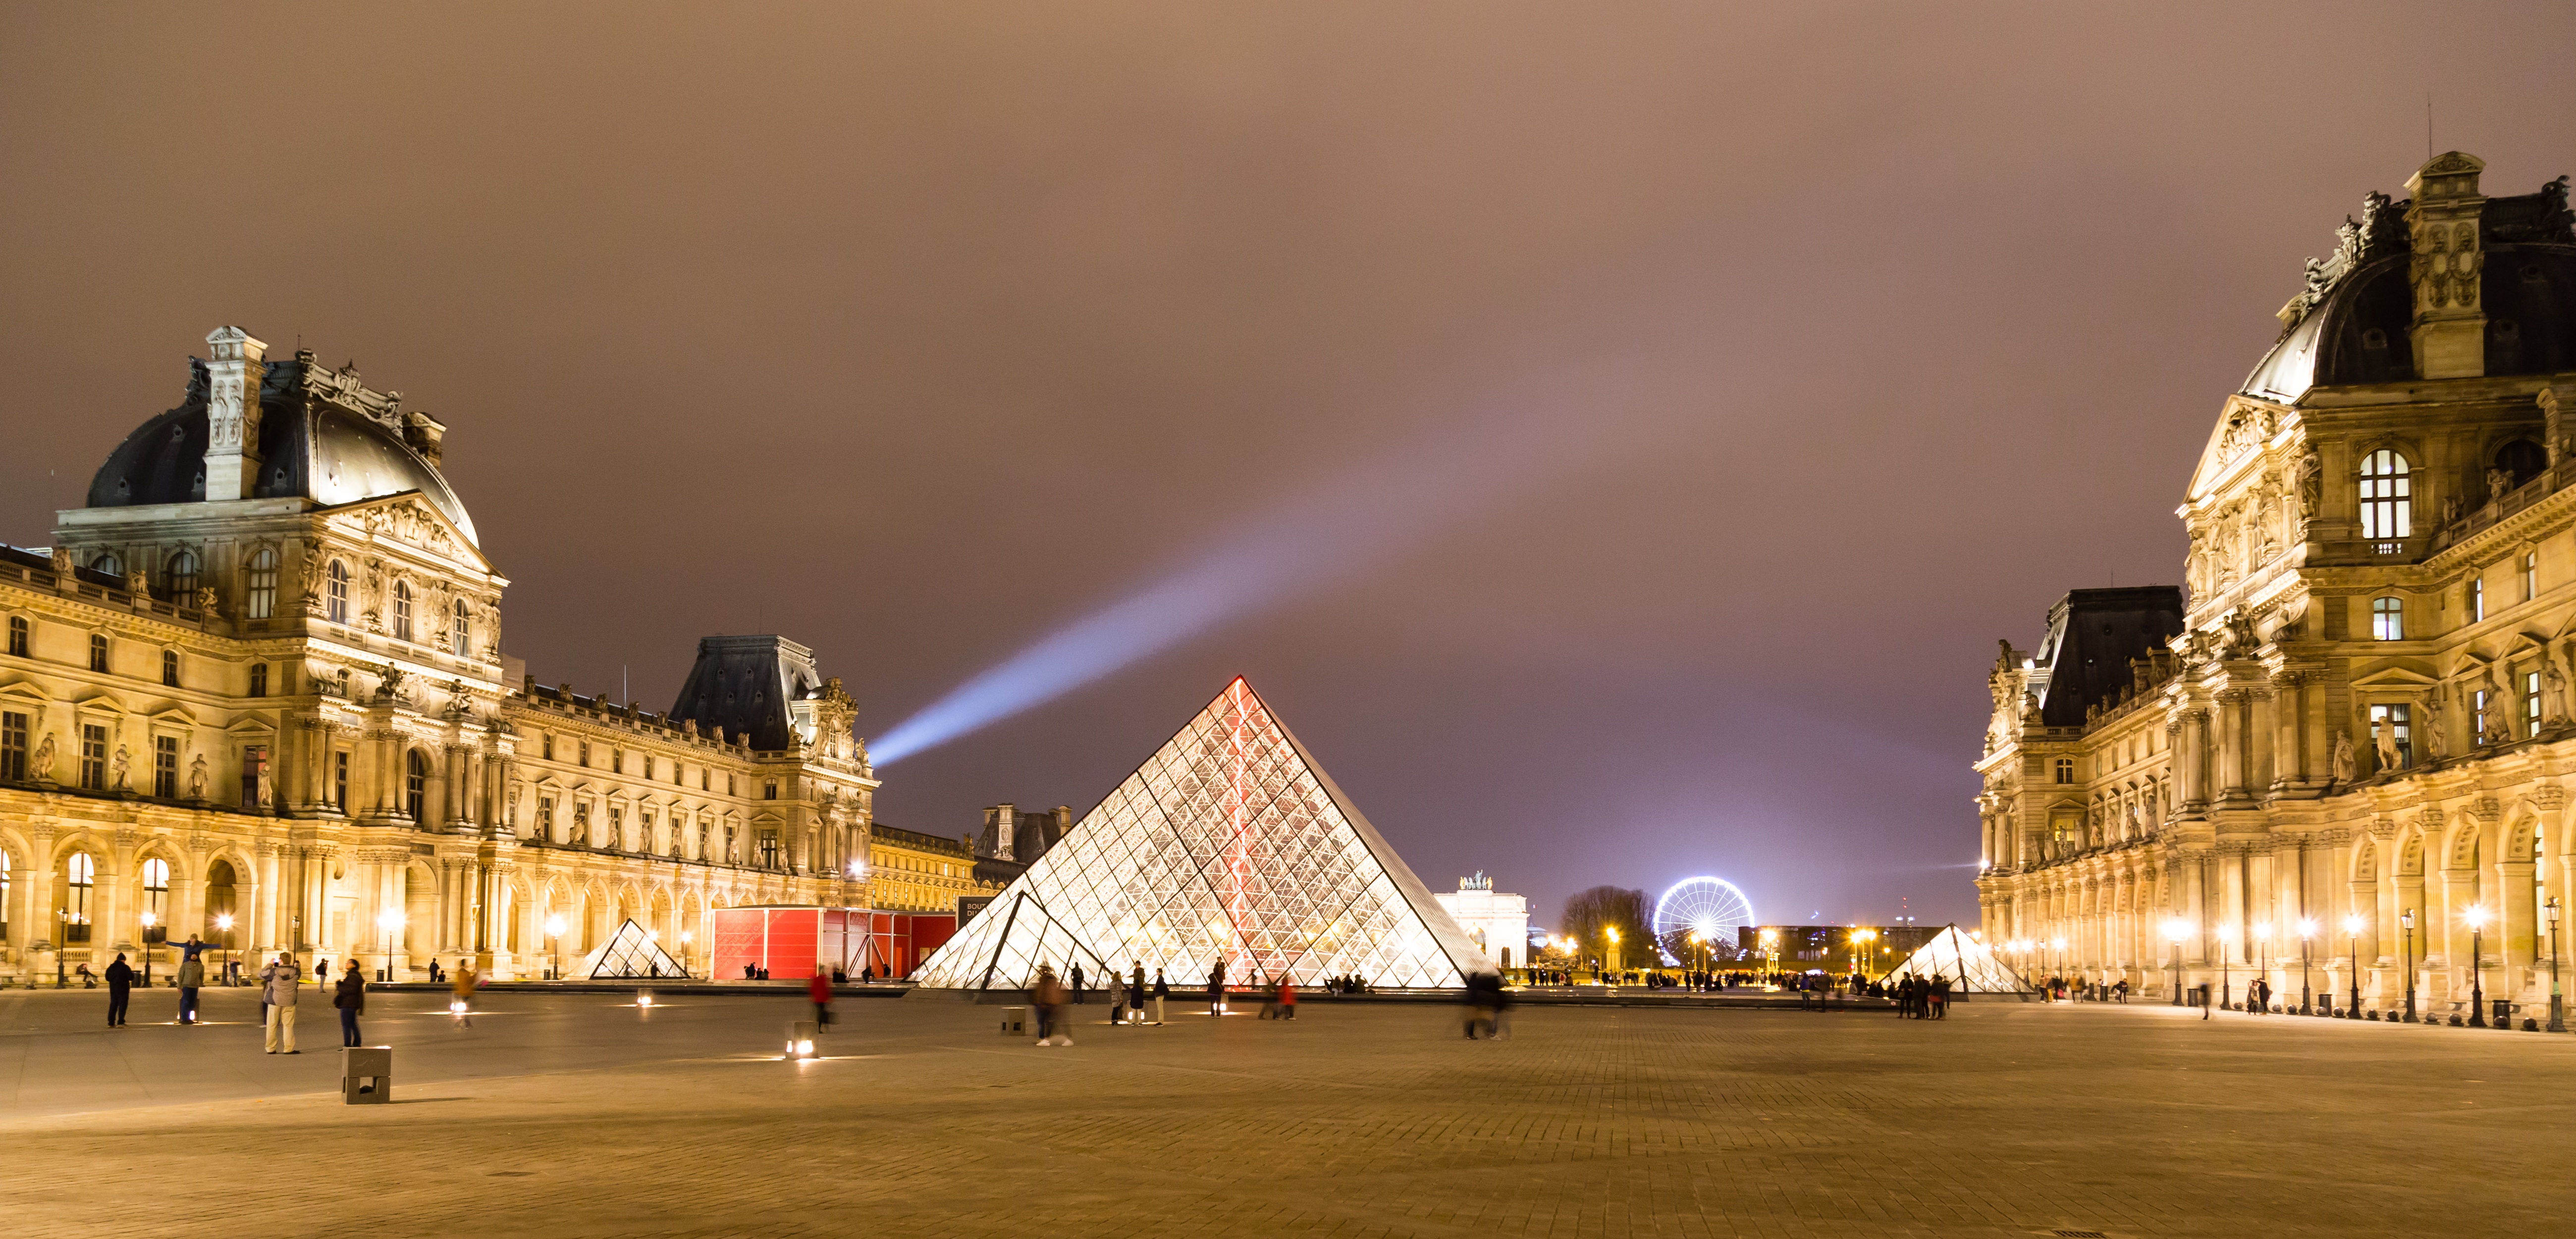
light, night, palace, monument, cityscape, evening, plaza, landmark, cathedral, temple, town square, tourist attraction, ancient history